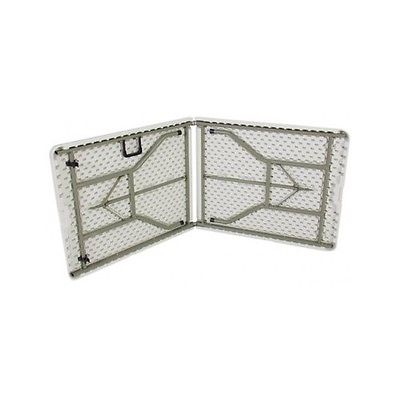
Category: table